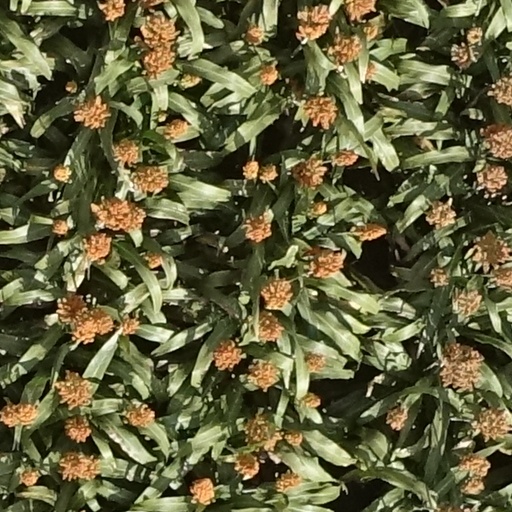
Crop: sorghum